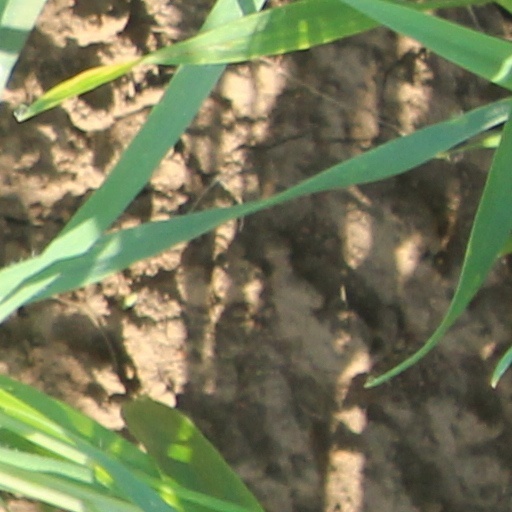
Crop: wheat